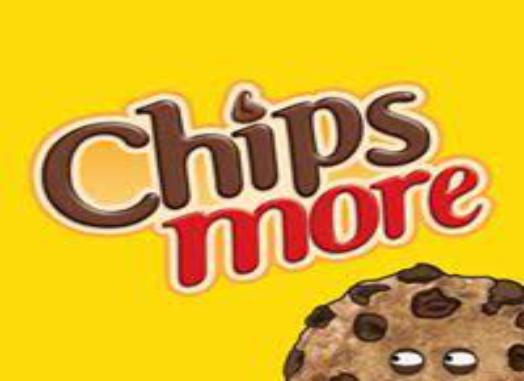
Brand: Chipsmore
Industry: Food